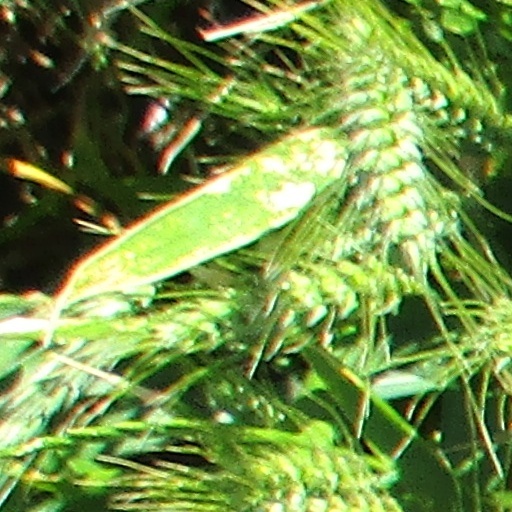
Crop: wheat